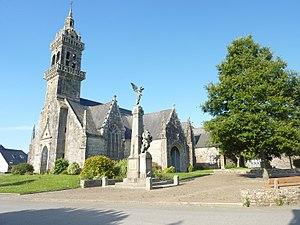
Plonévez-du-Faou
Plonévez-du-Faou [ploneve dy fu] est une commune du département du Finistère, faisant partie du Poher, dans la région Bretagne, en France.
La liste des églises du Finistère recense de la manière la plus complète possible les églises, cathédrales et basiliques situées dans le département français du Finistère.